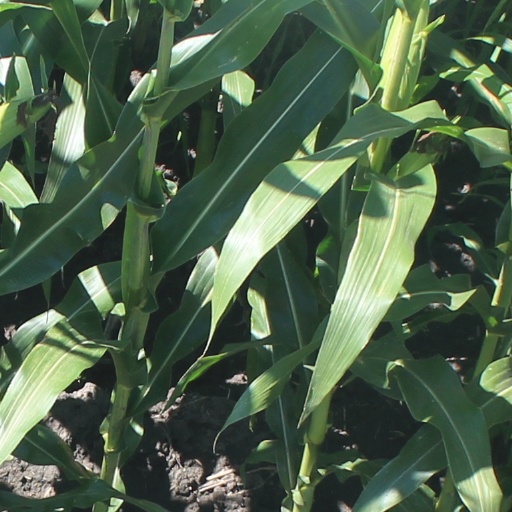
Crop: maize; corn